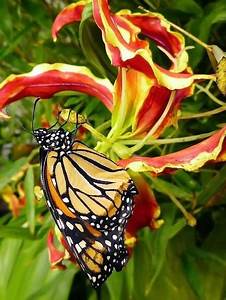
Label: farfalla